USS Enterprise (CVN-65)

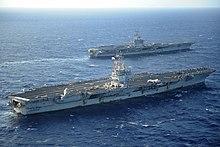
"Enterprise" meets with in the Atlantic in July 2011; "Enterprise" is returning to Norfolk at the end of her six-month cruise to the Mediterranean and the Persian Gulf, while "Eisenhower" is working up following a six-month maintenance period.

From September 2003 to February 2004, the ship deployed to relieve the four carriers that were on station during the invasion of Iraq. Enterprise's role was to provide continued air support for Operation Iraqi Freedom. The fully repaired was a member of her escort group at this time. A USO tour was held aboard while at sea, with wrestler Kurt Angle, NASCAR racer Mike Wallace, and comedian Robin Williams giving talks and performances. The ship made several port-calls to Jebel Ali, a stop in Bahrain (during which actor Ben Affleck visited the ship), and Naples, Italy and Cartegna, Spain on the way home. Admiral James Stavridis commanded the battle group at this time with Captain Eric Neidlinger as "Enterprise"s commanding officer.